Hipster (contemporary subculture)

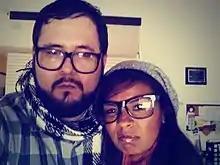
Plaid shirts, decorative pashminas or scarfs, horn-rimmed glasses and beards are associated with the stereotypical 21st-century hipster.

Stereotypical fashion elements include vintage clothes, alternative fashion, or a mixture of different fashions, often including skinny jeans, checked shirts, knit beanies, a full beard or deliberately attention-grabbing moustache, and thick-rimmed or lensless glasses.